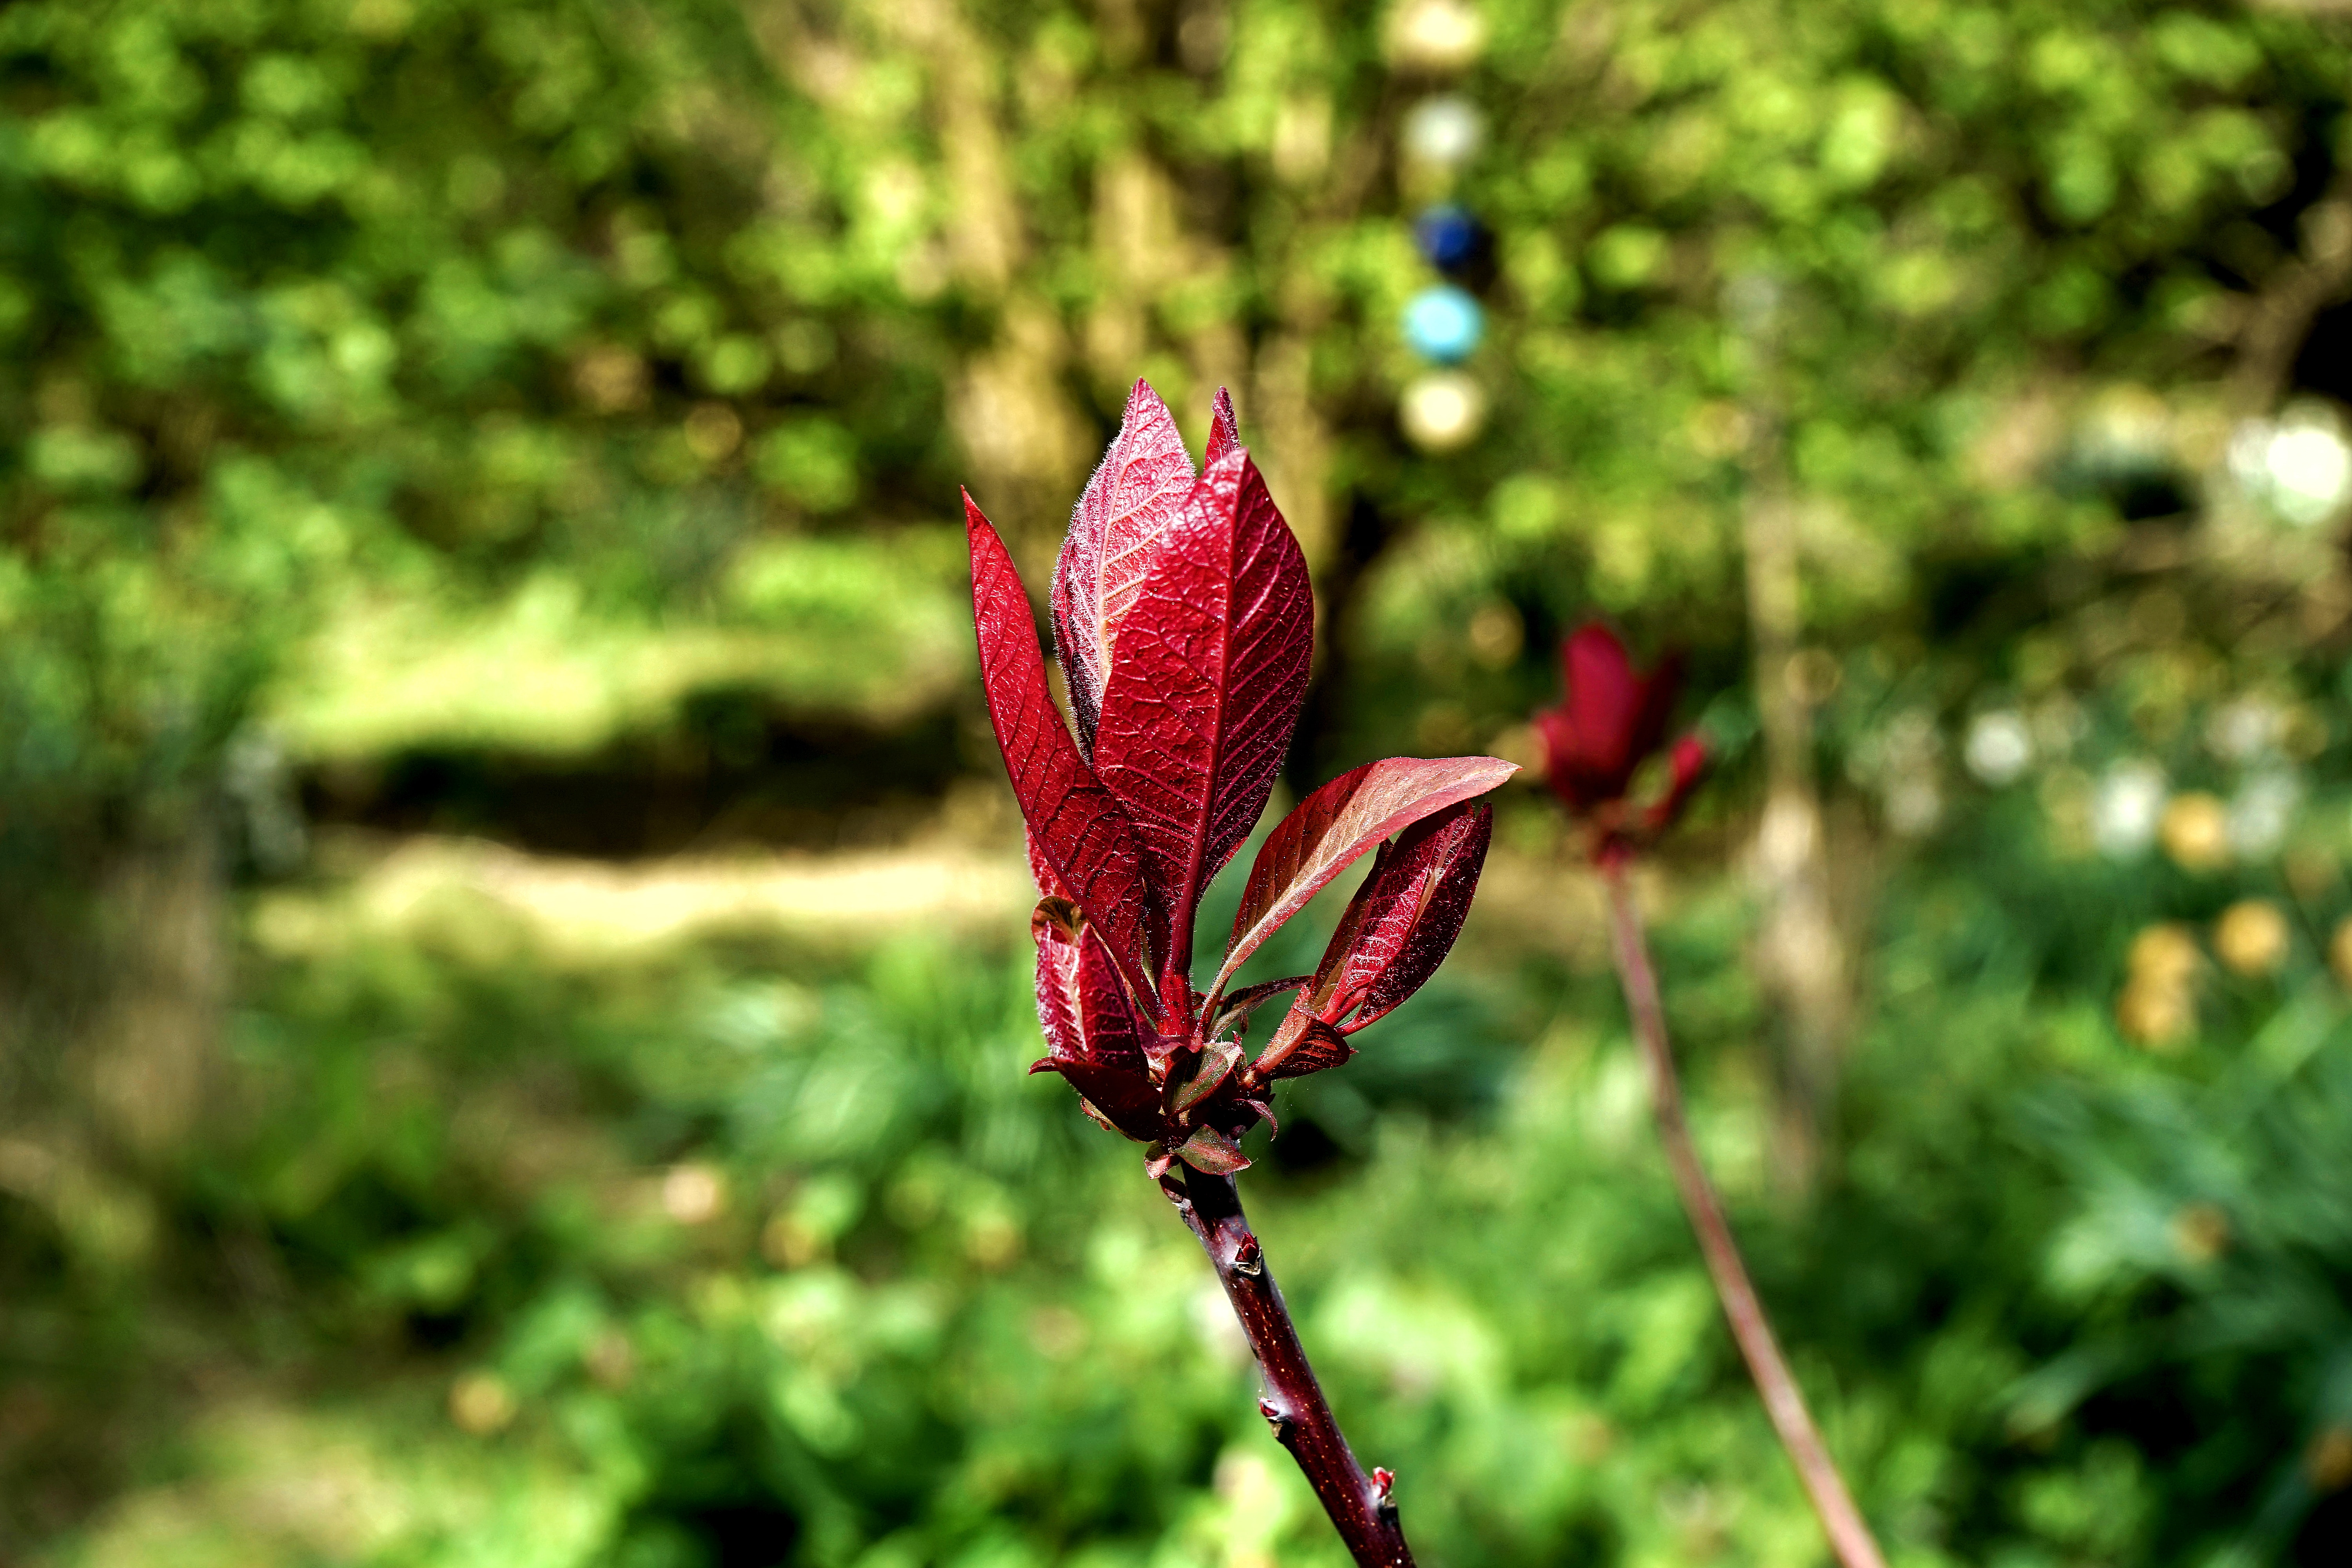
flower, plant, bud, leaf, botany, flowering plant, spring, plant stem, terrestrial plant, petal, wildflower